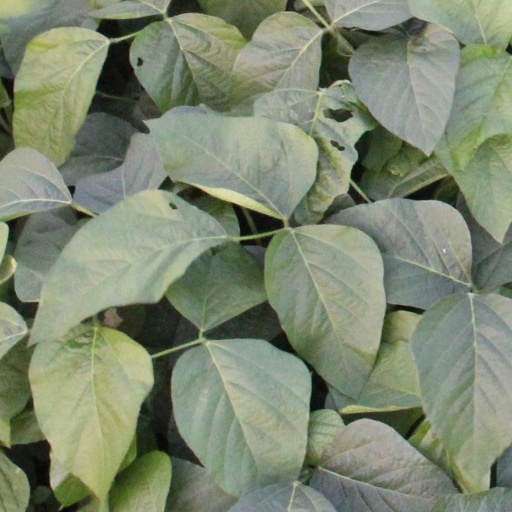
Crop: soybean